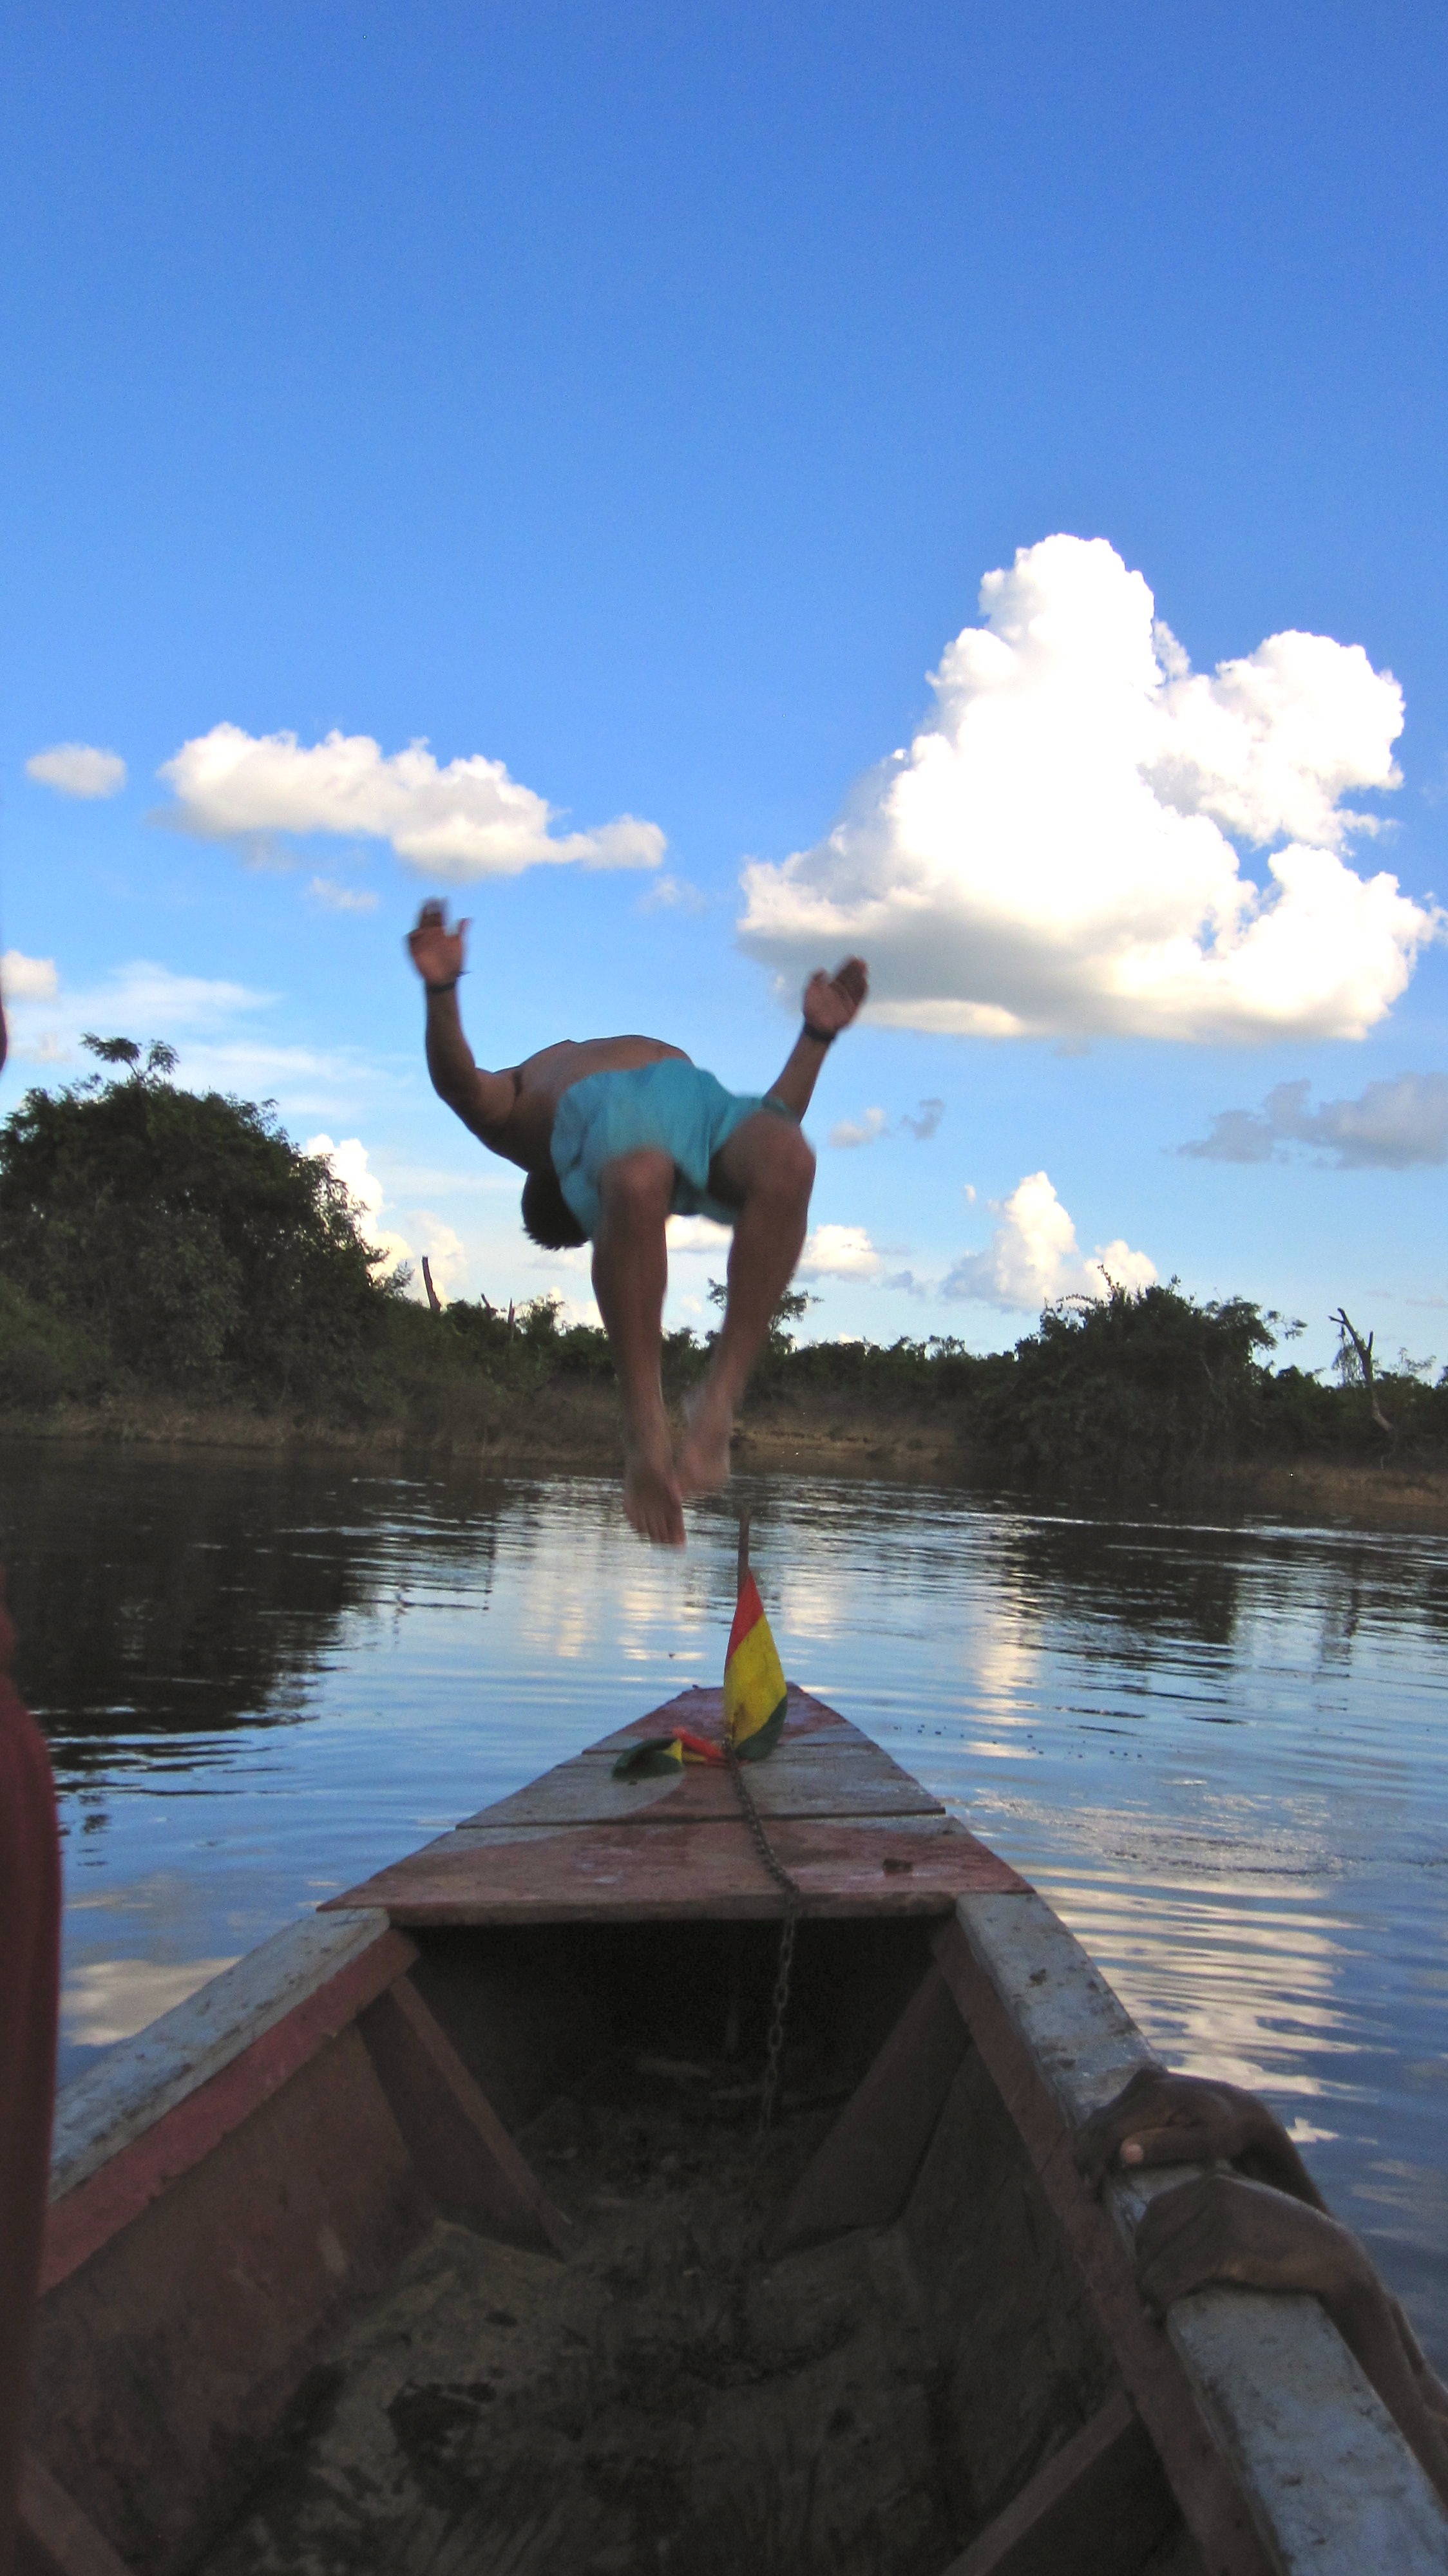
man, sea, water, people, boat, jump, summer, paddle, reflection, vehicle, bay, extreme sport, dive, sports, boating, style, water sport, surfing equipment and supplies